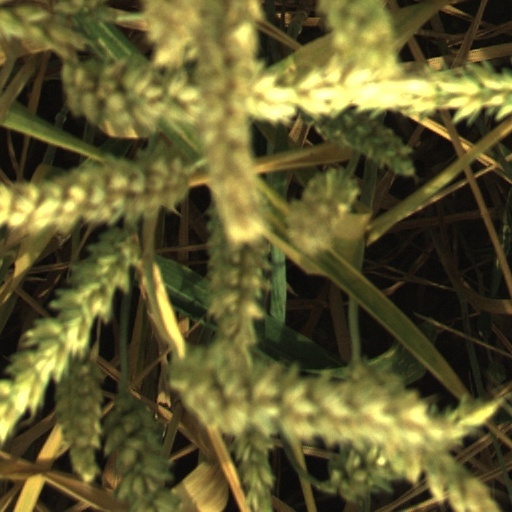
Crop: wheat